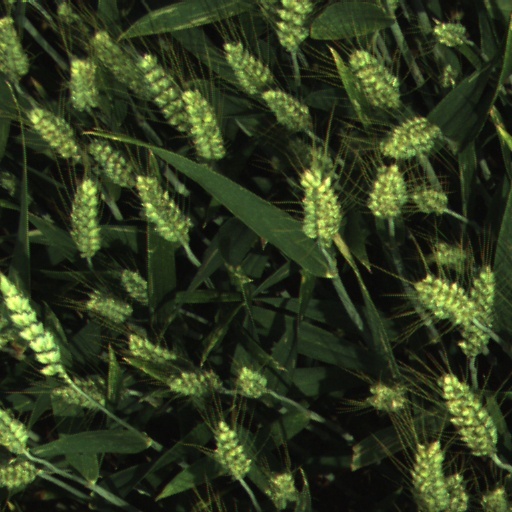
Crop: wheat